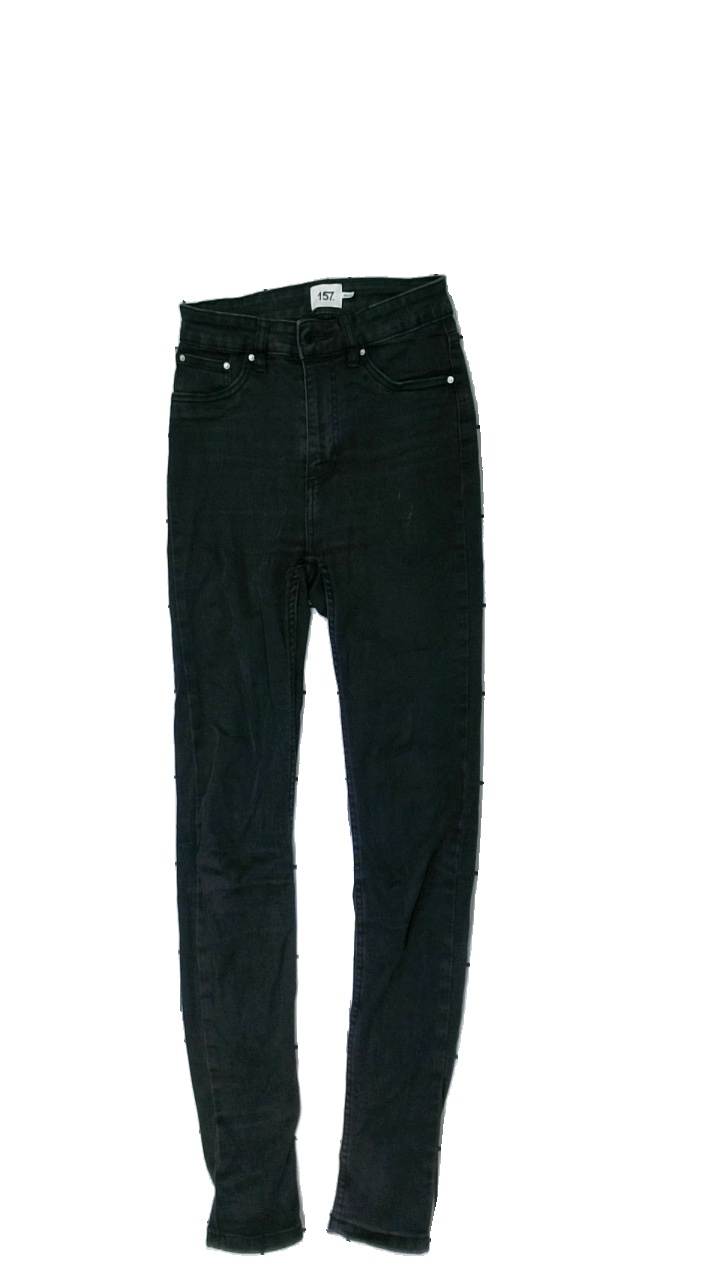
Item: Jeans (Ladies)
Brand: Lager 157
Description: svarta jeans med hål i bakficka
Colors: Black
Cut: Regular
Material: ?
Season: All
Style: Denim
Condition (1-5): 3
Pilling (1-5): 5
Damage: fläckar
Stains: Minor
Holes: Major
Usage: Export
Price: <50